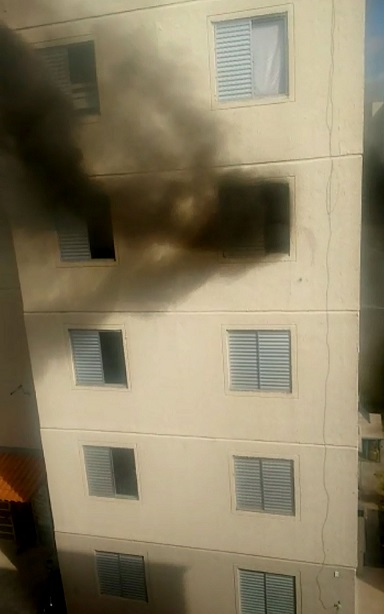
Fire: no
Smoke: yes